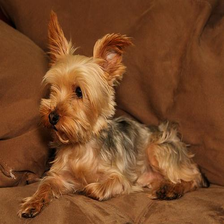
Species: dog
Breed: yorkshire terrier